Boris Johnson

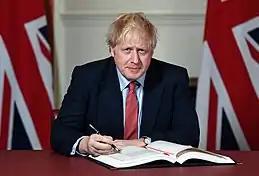
Johnson signing the Brexit Withdrawal Agreement

On 12 June 2019, Johnson launched his campaign for the Conservative Party leadership election, saying, "we must leave the EU on 31 October." On the campaign trail, Johnson warned of "catastrophic consequences for voter trust in politics" if the government pushed the EU for further delays. He advocated removing the backstop from any Brexit deal. On 25 and 26 August, he announced plans to retain £7 or £9 billion of the £39 billion divorce payment the UK is due to transfer to the EU upon withdrawal. Johnson initially pledged to cut income tax for earners of more than £50,000 but backed away from this plan in June 2019 after coming under criticism in a televised BBC debate.